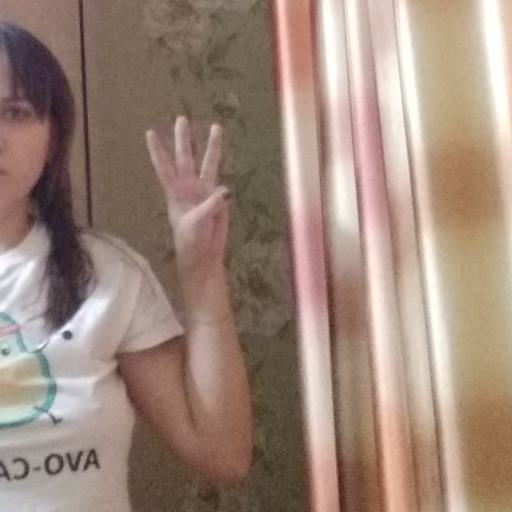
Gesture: three